Renfe Feve

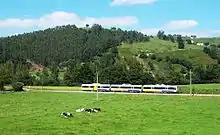
FEVE unit from Santander to Liérganes

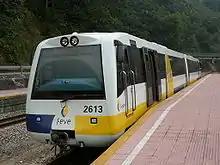
FEVE diesel multiple unit near Mieres

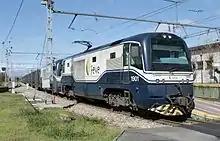
Double FEVE electro-diesel locomotive 1915 at El Berrón station with a freight train

FEVE's rails transported approximately 460 million tonnes of goods each year, accounting for a large part of the company's business. The products one may expect to see on board their goods trains include iron, steel and coal, fueling much of the country's industry.